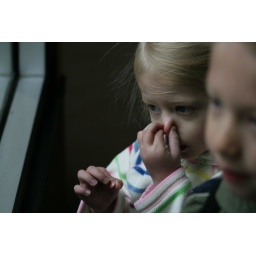
Gwen shows how she feels about being in the monkey house